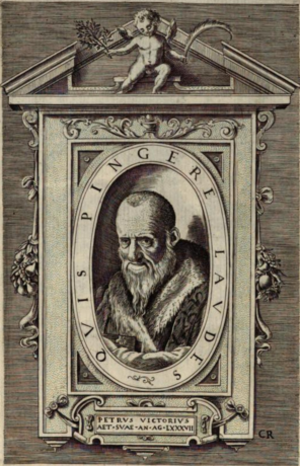
Pietro Alcionio ou Pierre Alcyonius est un philologue du XVᵉ siècle, né à Venise vers l'an 1487, mort en 1527.